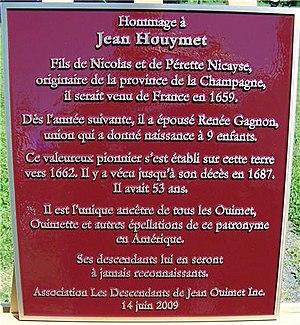
Plaque dans le stationnement au 3456, chemin Royal, Île-d’Orléans
Jean Houymet alias Jean Ouimet, né vers 1634 serait originaire d’Évigny situé dans l’archidiocèse de Reims en Champagne, France, est décédé le 18 novembre 1687 à l’âge de 53 ans en la paroisse Sainte-Famille de l’Île d’Orléans. Lui et son épouse Renée Gagnon sont les ancêtres de tous les descendants Ouimet, Ouimette et certaines familles Bastien de l’Amérique du Nord.